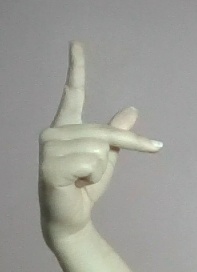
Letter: dha